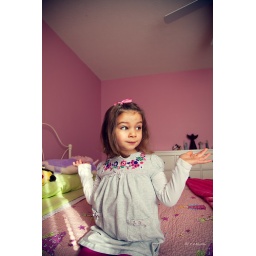
Young girl sitting on her new bed in her very pink "princess" bedroom